Cape Canaveral Space Launch Complex 40

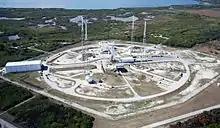
SLC-40 in February 2010 with Falcon 9 v1.0 rocket carrying Dragon Spacecraft Qualification Unit

SpaceX leased LC-40 from the U.S. Air Force in April 2007 to launch its Falcon 9 rocket, getting renamed to SLC-40 much like what happened to SLC-41 and SLC-37. Ground facility construction began the following year, including a rocket and payload preparation hangar and new fuel tanks. A spherical liquid oxygen tank previously used at LC-34 was purchased from NASA.